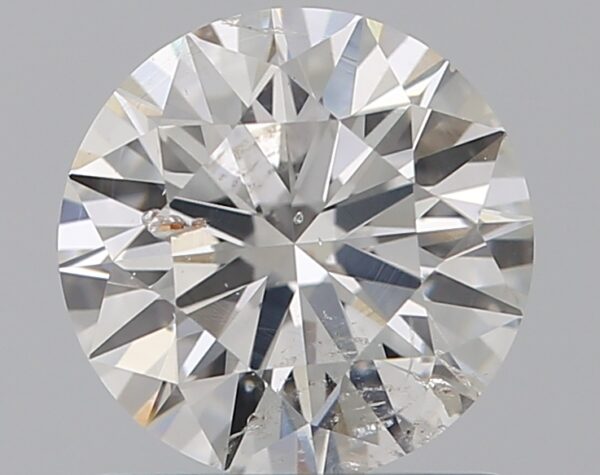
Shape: round
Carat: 1
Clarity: SI2
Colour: F
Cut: EX
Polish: EX
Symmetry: VG
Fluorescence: VSL
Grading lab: IGI
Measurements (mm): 6.41 x 6.38 x 3.96